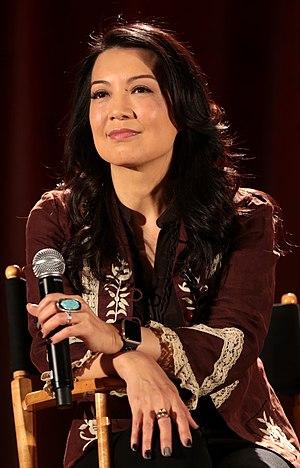
Ming-Na, ou Ming-Na Wen, née dans l'île de Coloane à Macao le 20 novembre 1963, est une actrice sino-américaine.